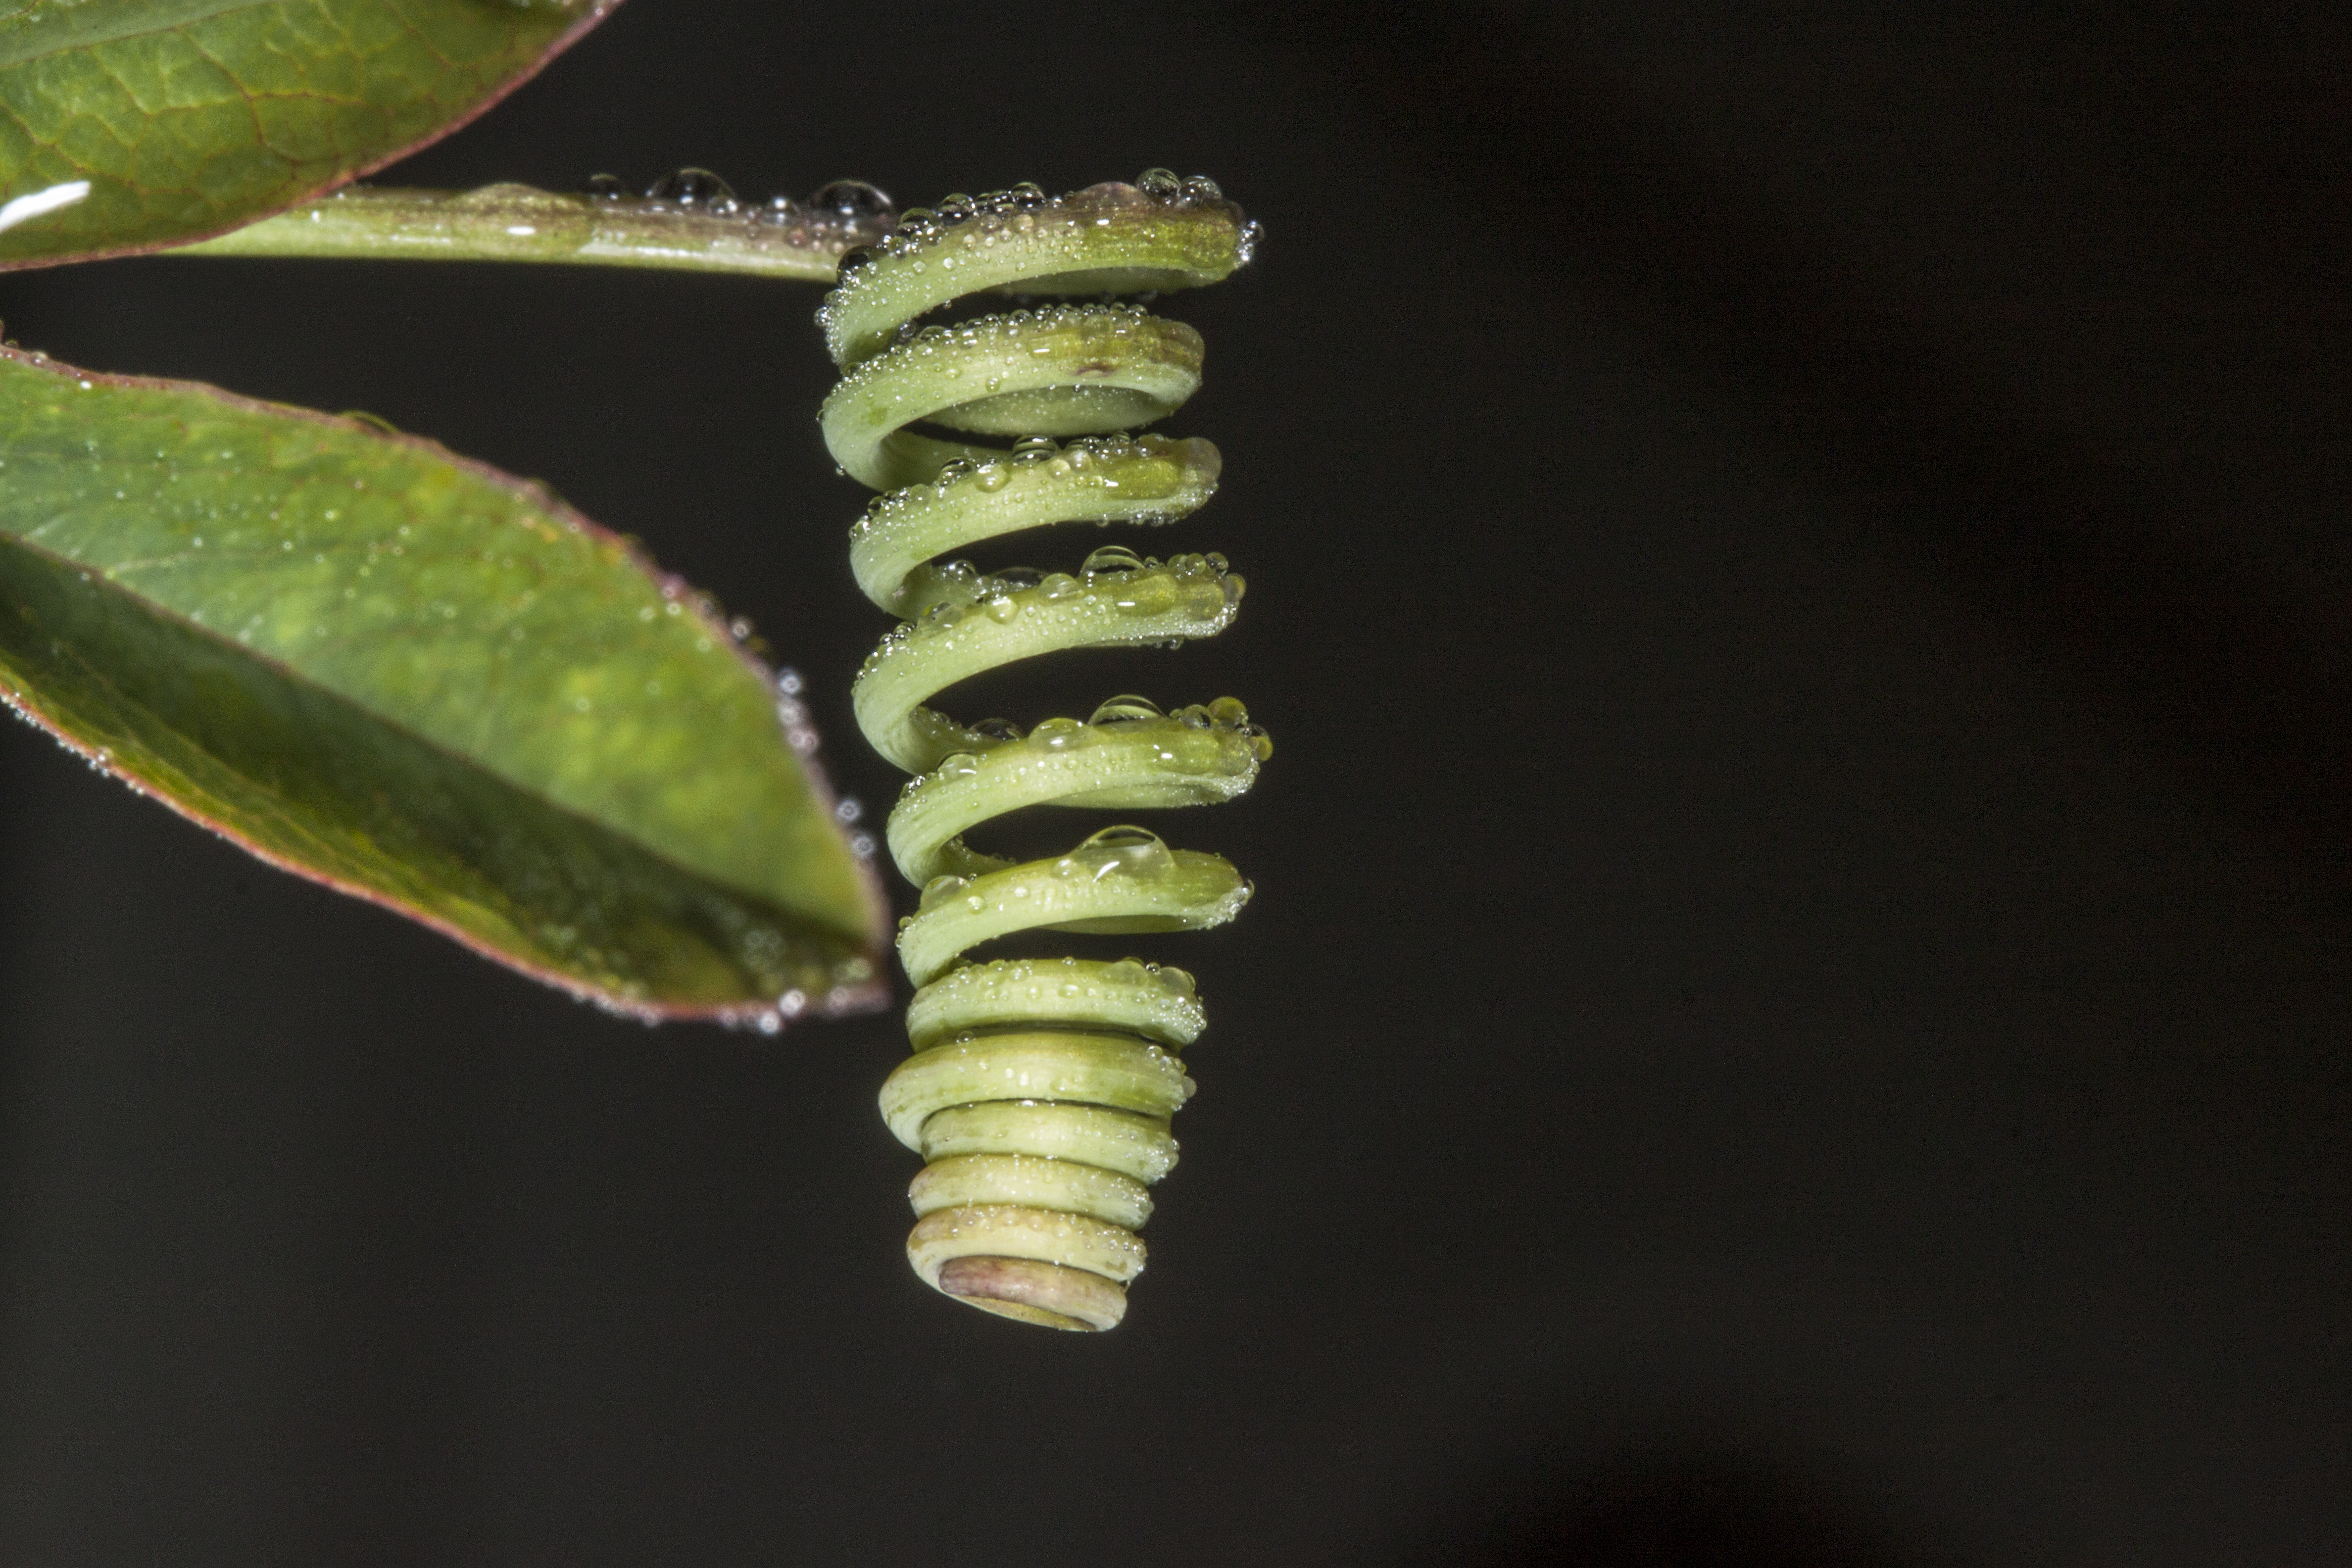
branch, plant, photography, leaf, flower, green, insect, botany, flora, fauna, invertebrate, caterpillar, close up, uk, peterborough, larva, macro photography, plant stem